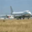
Label: airplane